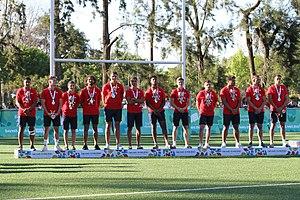
Cérémonie des vainqueurs des Jeux olympiques de la jeunesse de 2018. Rugby à sept masculin.
La France participe aux Jeux olympiques de la jeunesse d'été de 2018 à Buenos Aires du 6 au 18 octobre 2018.
Les épreuves de rugby à sept des Jeux olympiques de la jeunesse de 2018 ont lieu sur le terrain de La Boya à San Isidro, du 13 au 15 octobre 2018.